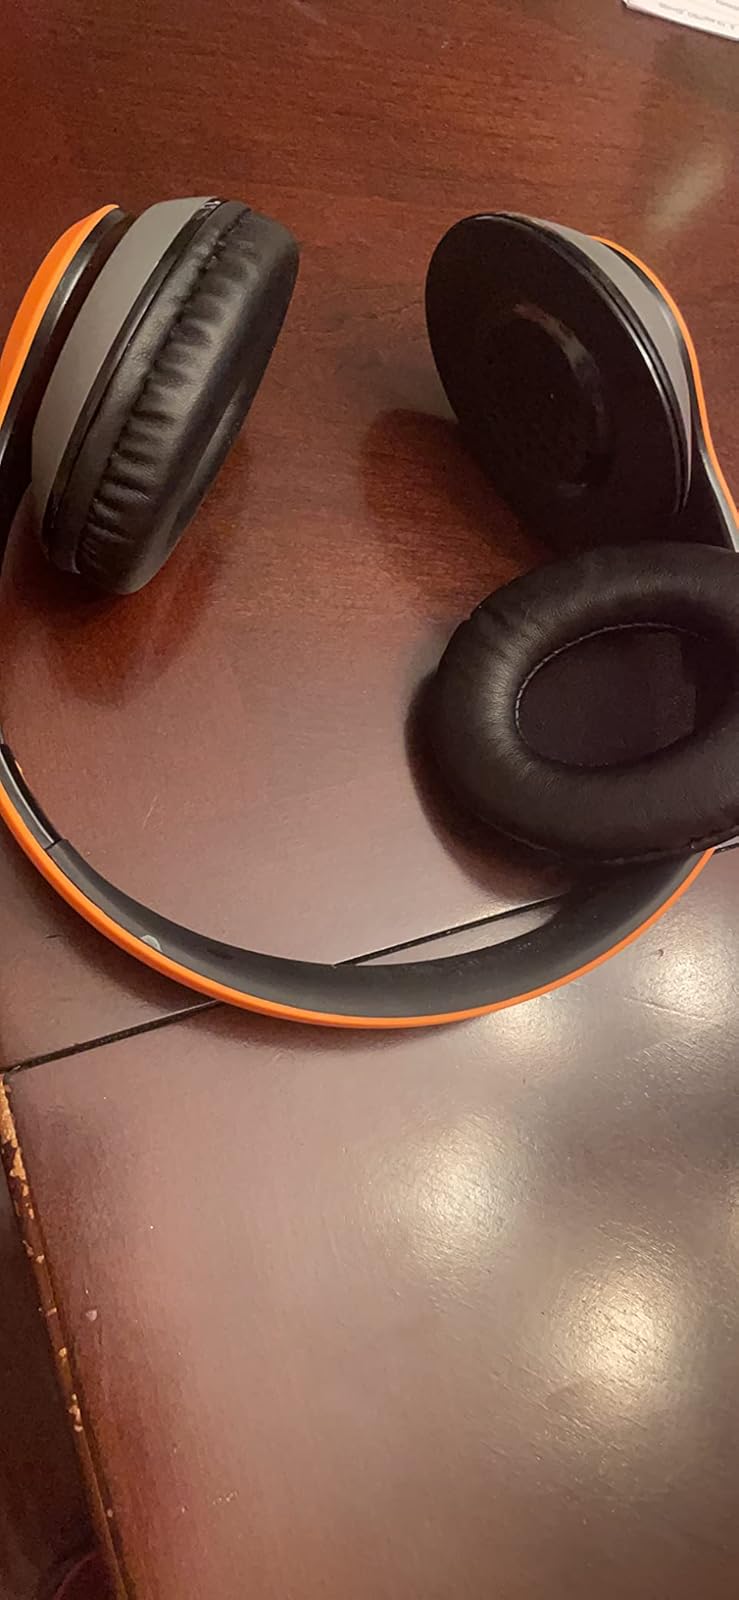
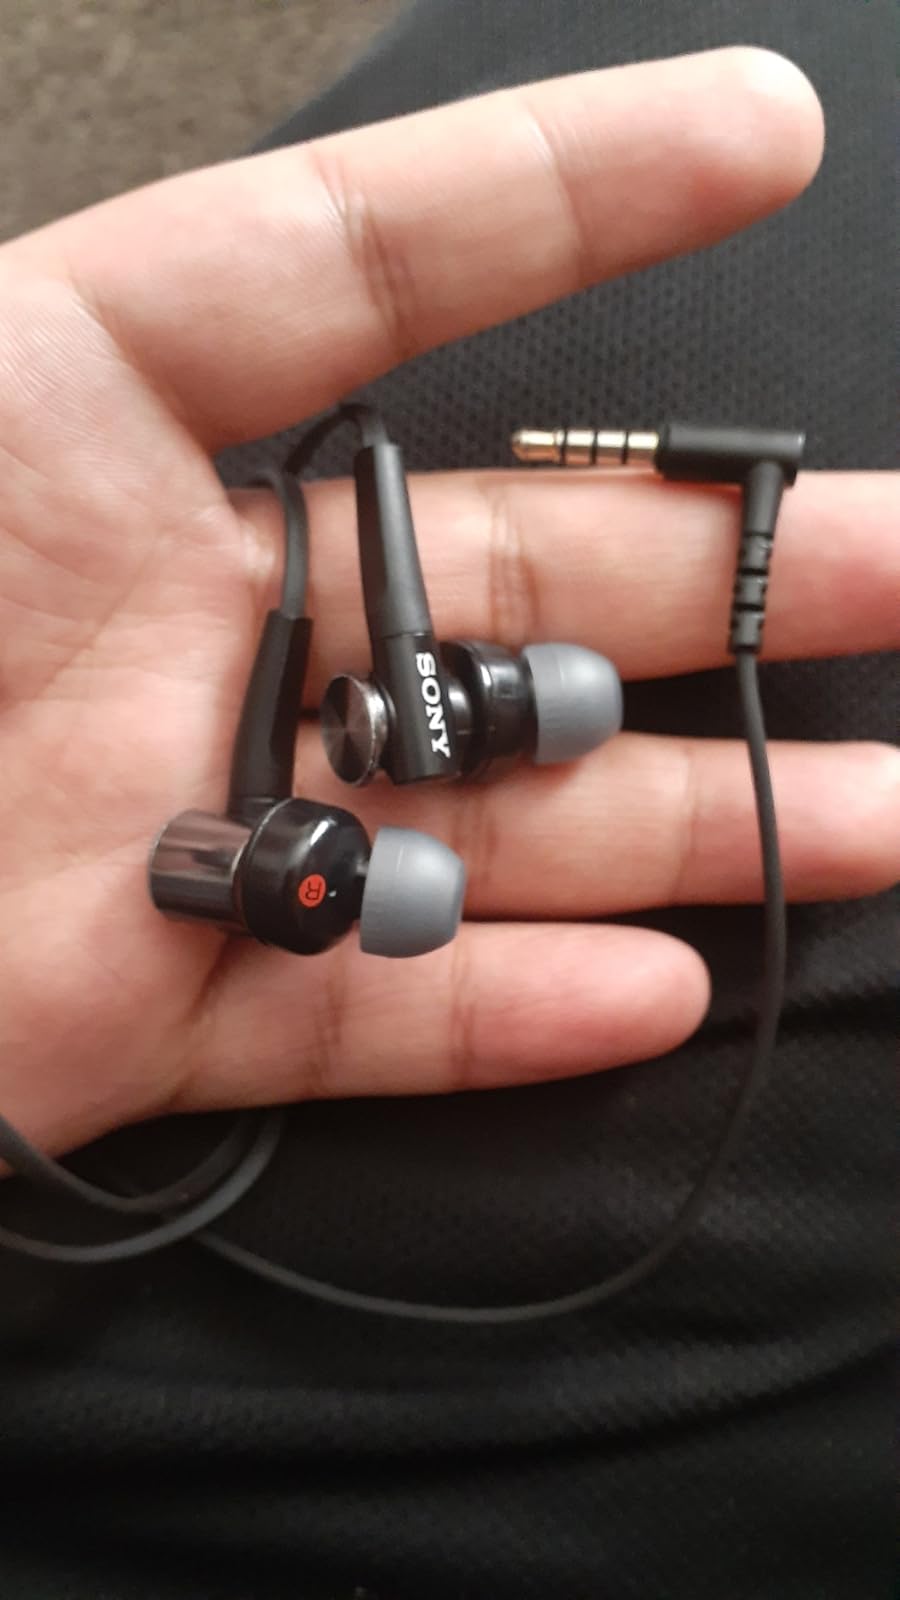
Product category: headphones
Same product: no